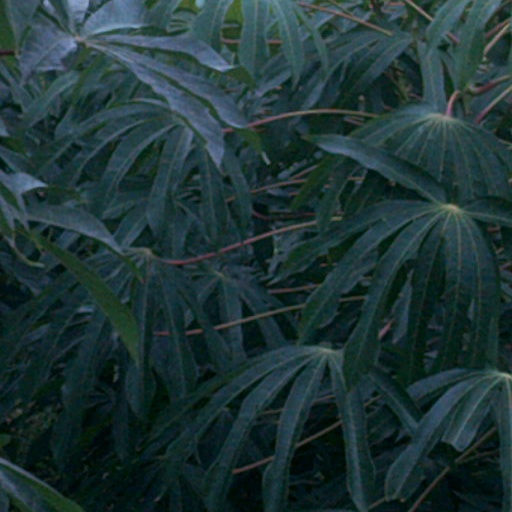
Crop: cassava